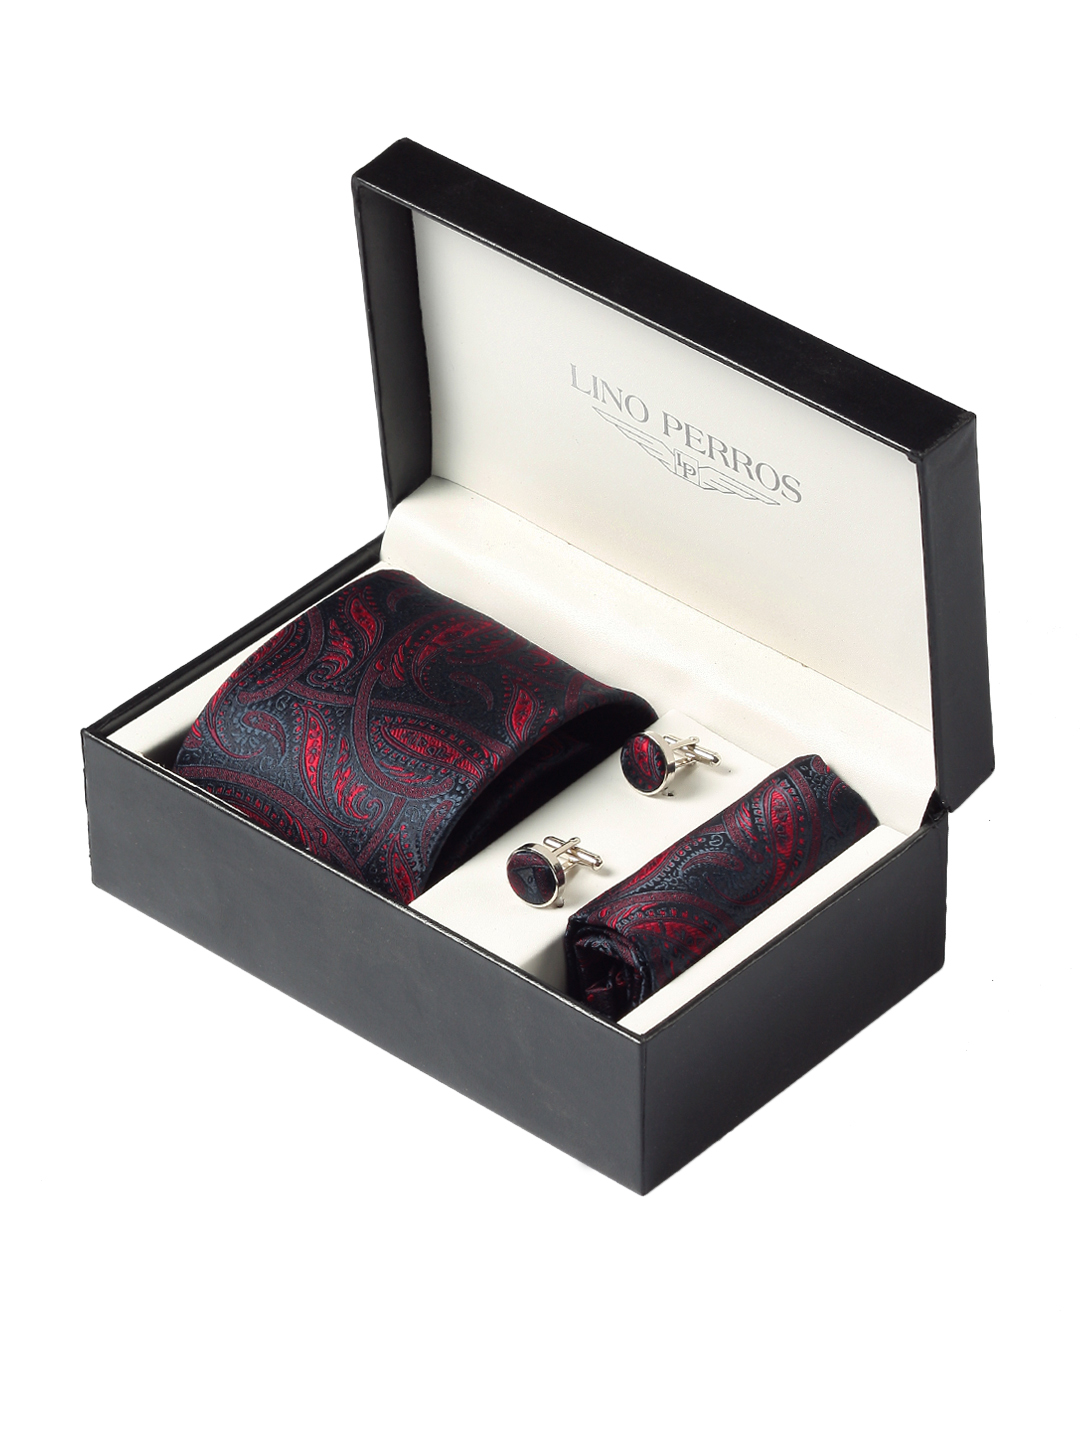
Lino Perros Men Formal Blue Accessory Gift Set
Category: Accessories / Accessories / Accessory Gift Set
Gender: Men
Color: Blue
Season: Winter 2015
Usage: Formal